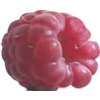
Label: raspberry